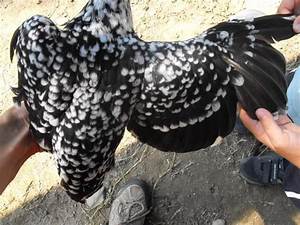
Label: chicken